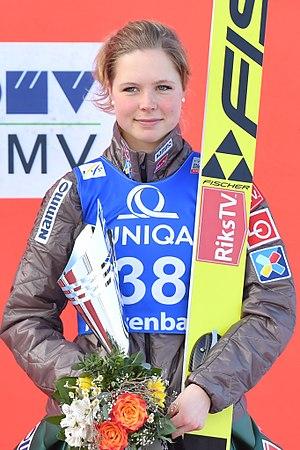
Maren Lundby, née le 7 septembre 1994 à Gjøvik, est une sauteuse à ski norvégienne, championne olympique en 2018, gagnante du classement général de la Coupe du monde en 2017-2018 et 2019 et championne du monde en 2019.